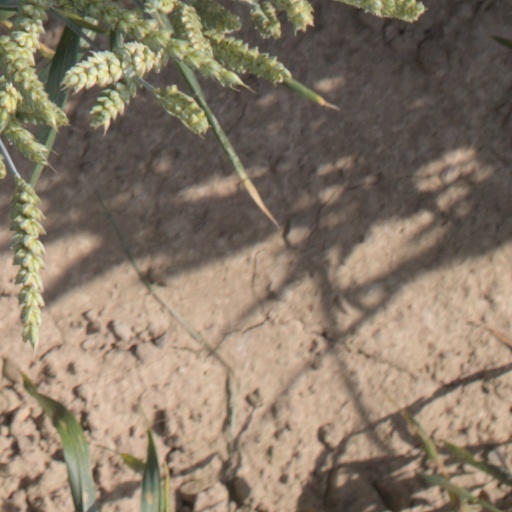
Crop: wheat